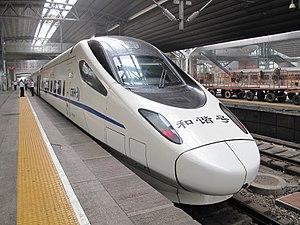
CRH, pour China Railway High-speed est la dénomination du service des trains à grande vitesse en Chine, désignant également une gamme de ces trains à grande vitesse.
Hexie, également connu sous le nom de CRH Hexie Hao, est une série de trains à grande vitesse exploités par China Railway sous la marque China Railway High-speed.